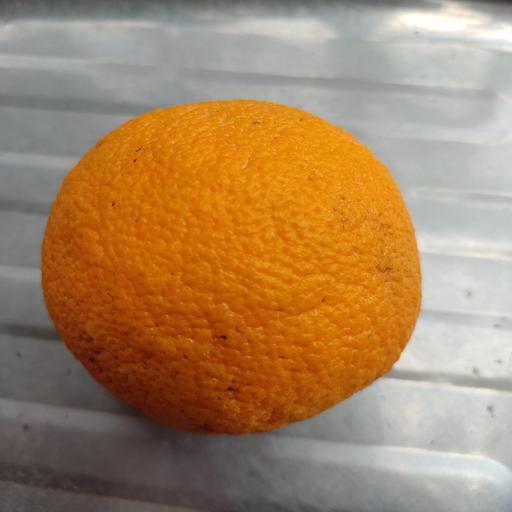
Crop type: Malta